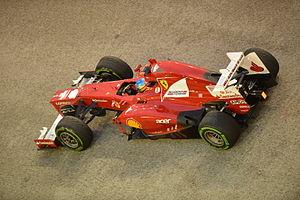
Le Grand Prix automobile de Singapour 2012, disputé le 23 septembre 2012 sur le circuit urbain de Singapour, est la quatorzième manche du championnat 2012. Il s'agit de la cinquième édition du Grand Prix de Singapour comptant pour le championnat du monde.